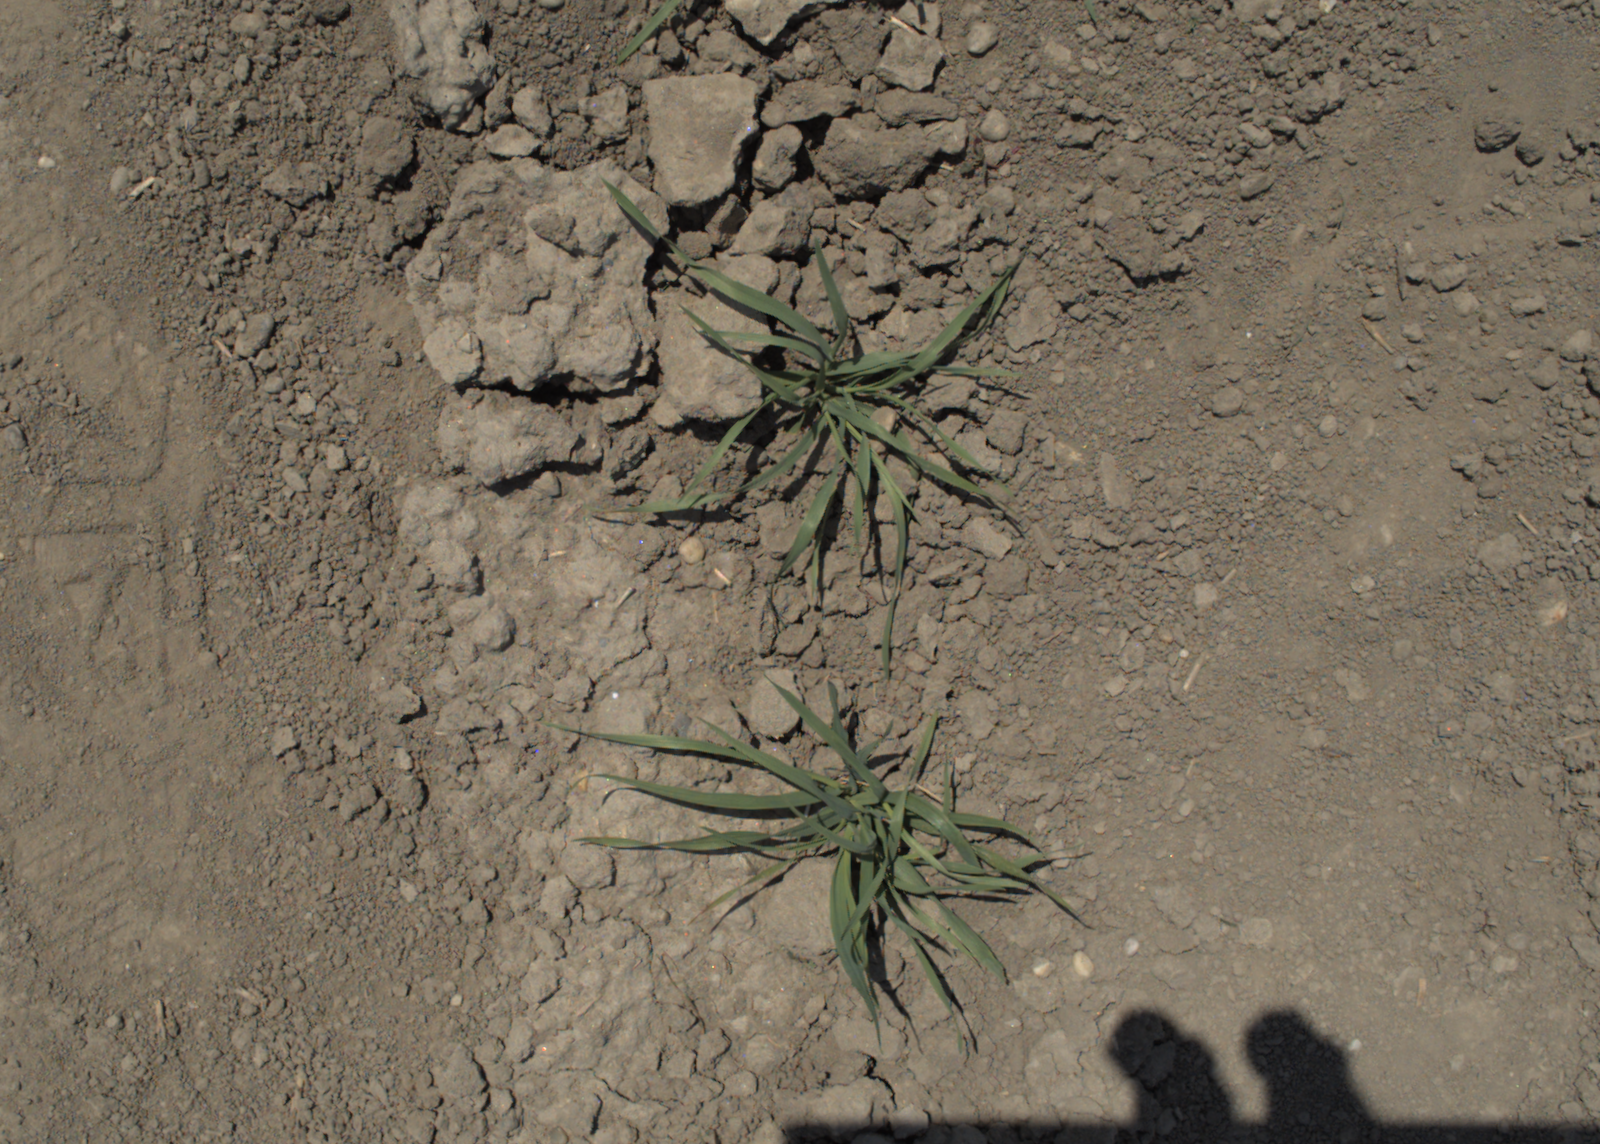
Capture date: 10.06.2021 13:00:41
Weather: sunny
Wind: light
Seeding date: 27.04.2021
Plant canopy height (mm): 797